Question: Where is the bird located?
Tambaya: A ina tsuntsun yake?
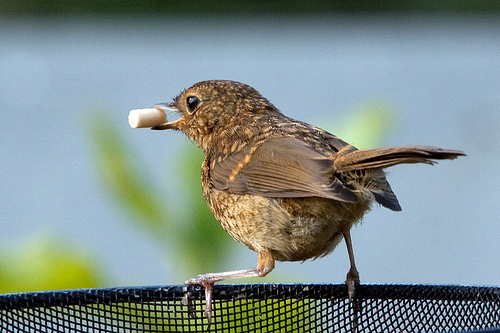
Answer: On a net.
Amsa: Akan raga.